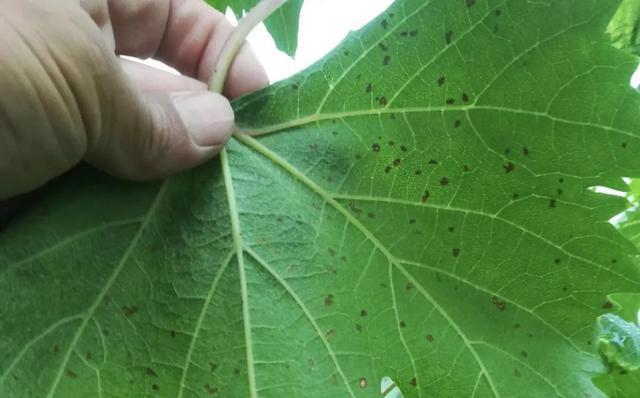
Plant: Grape
Disease: grape leaf spot